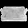
Label: Bag